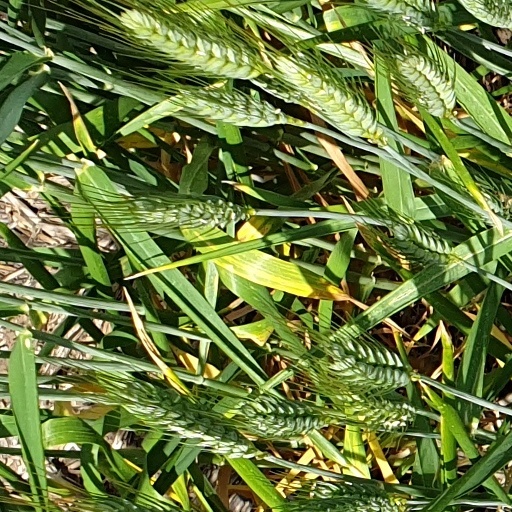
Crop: wheat